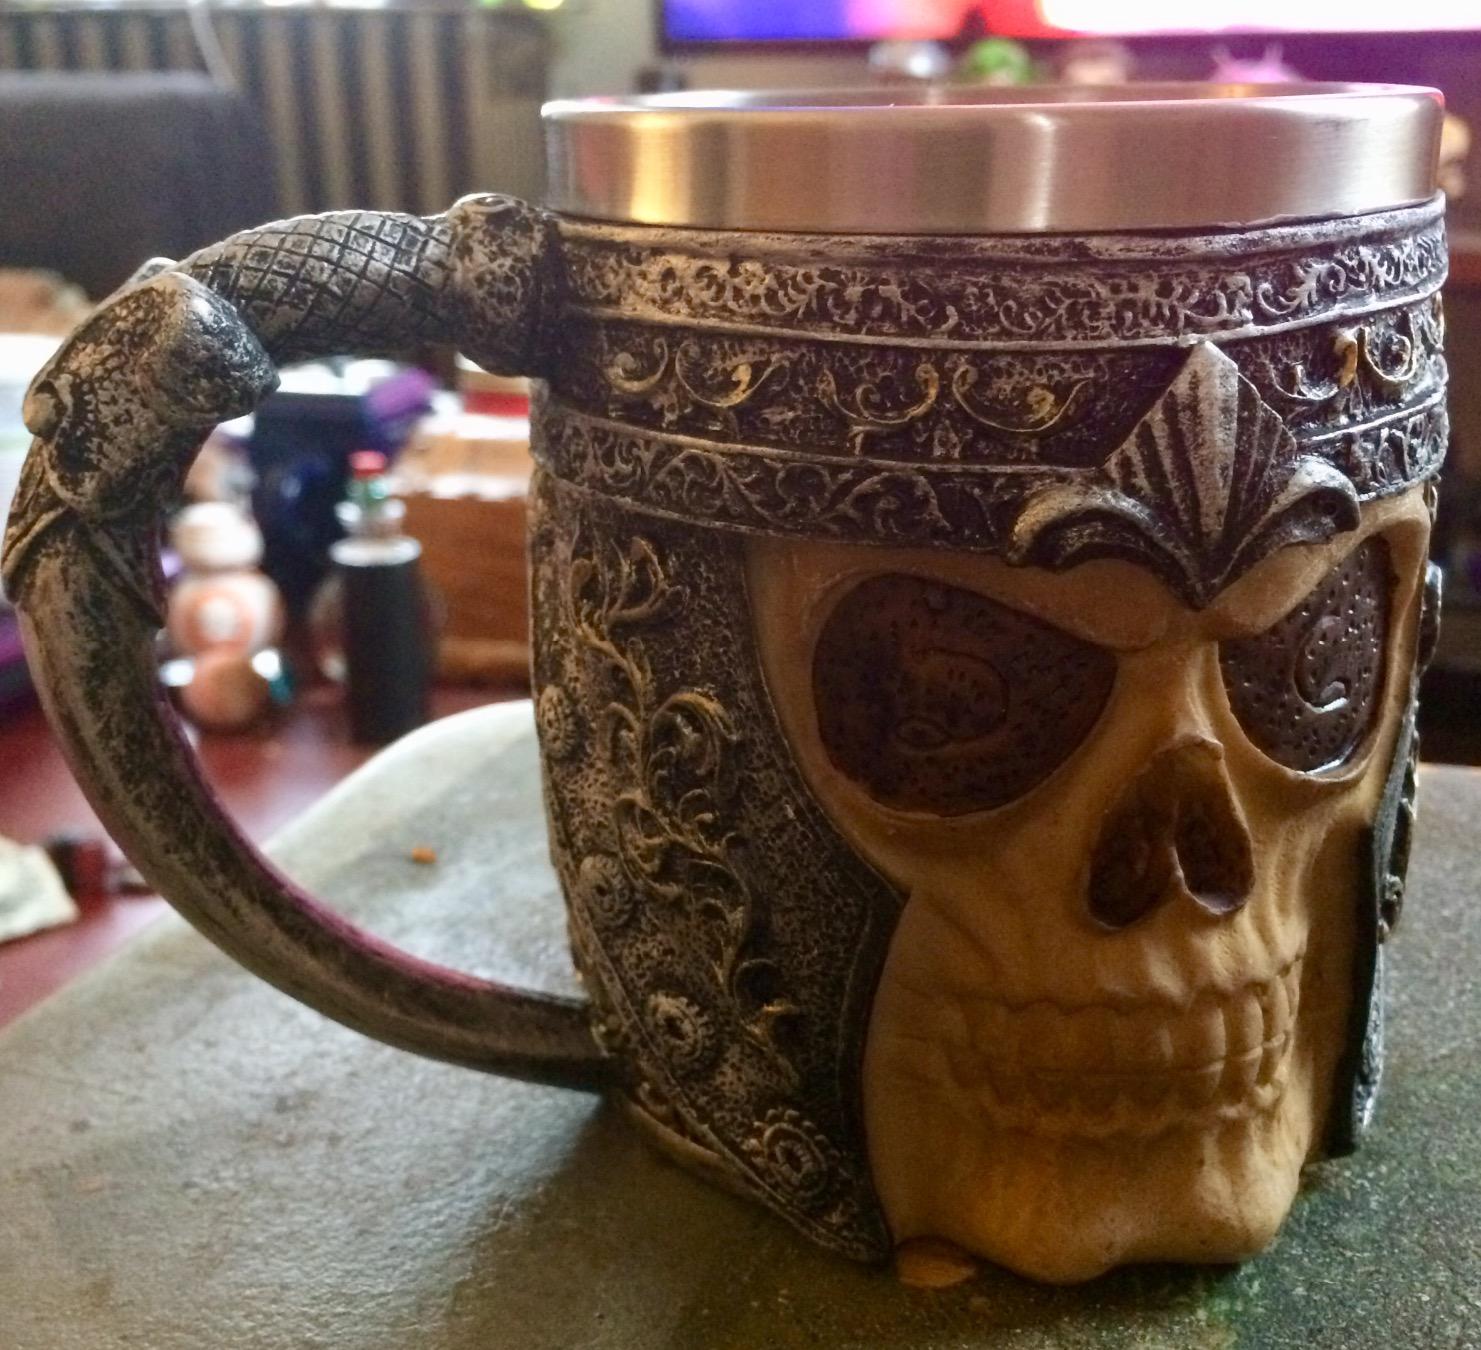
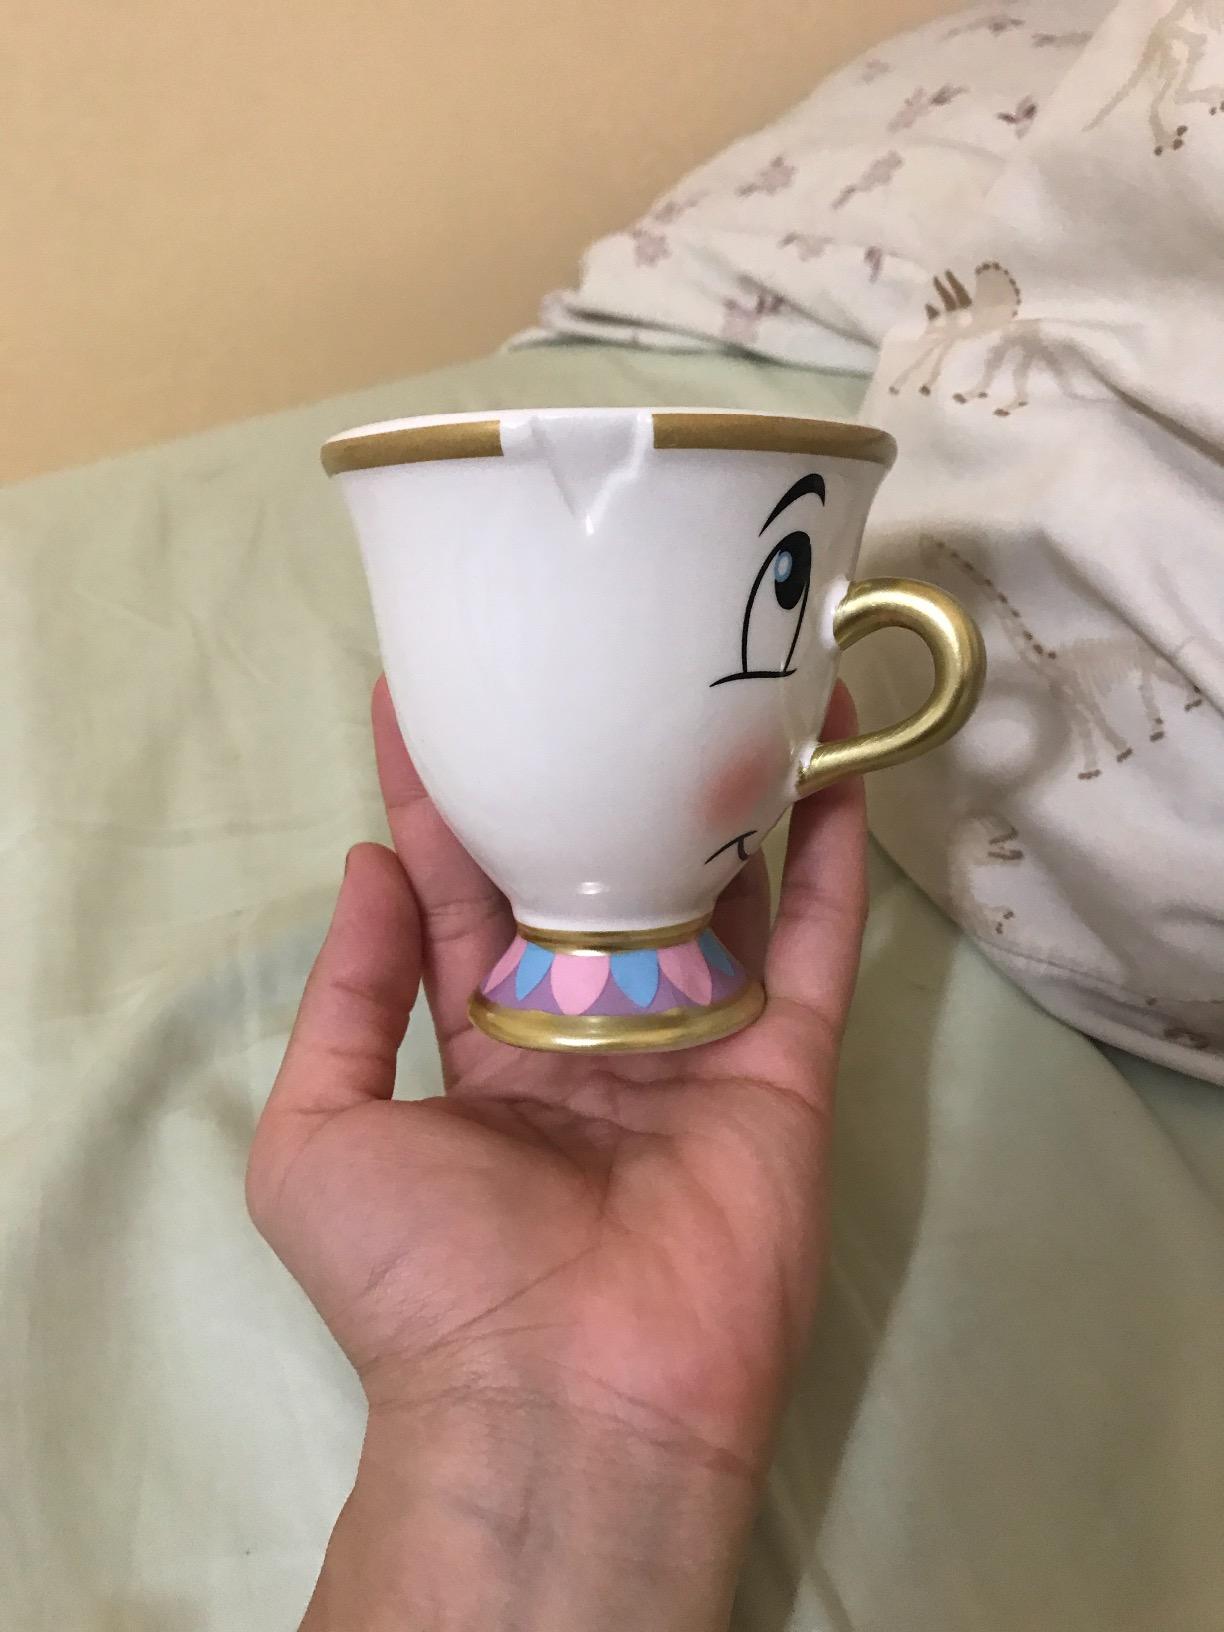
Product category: items_mug
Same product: no